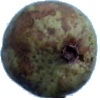
Label: Pear Stone 1